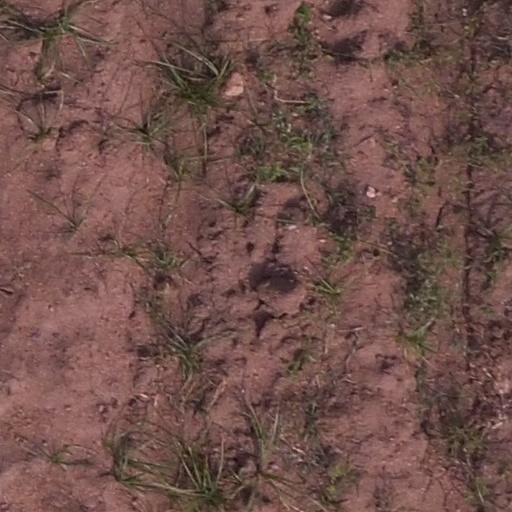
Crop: maize; corn